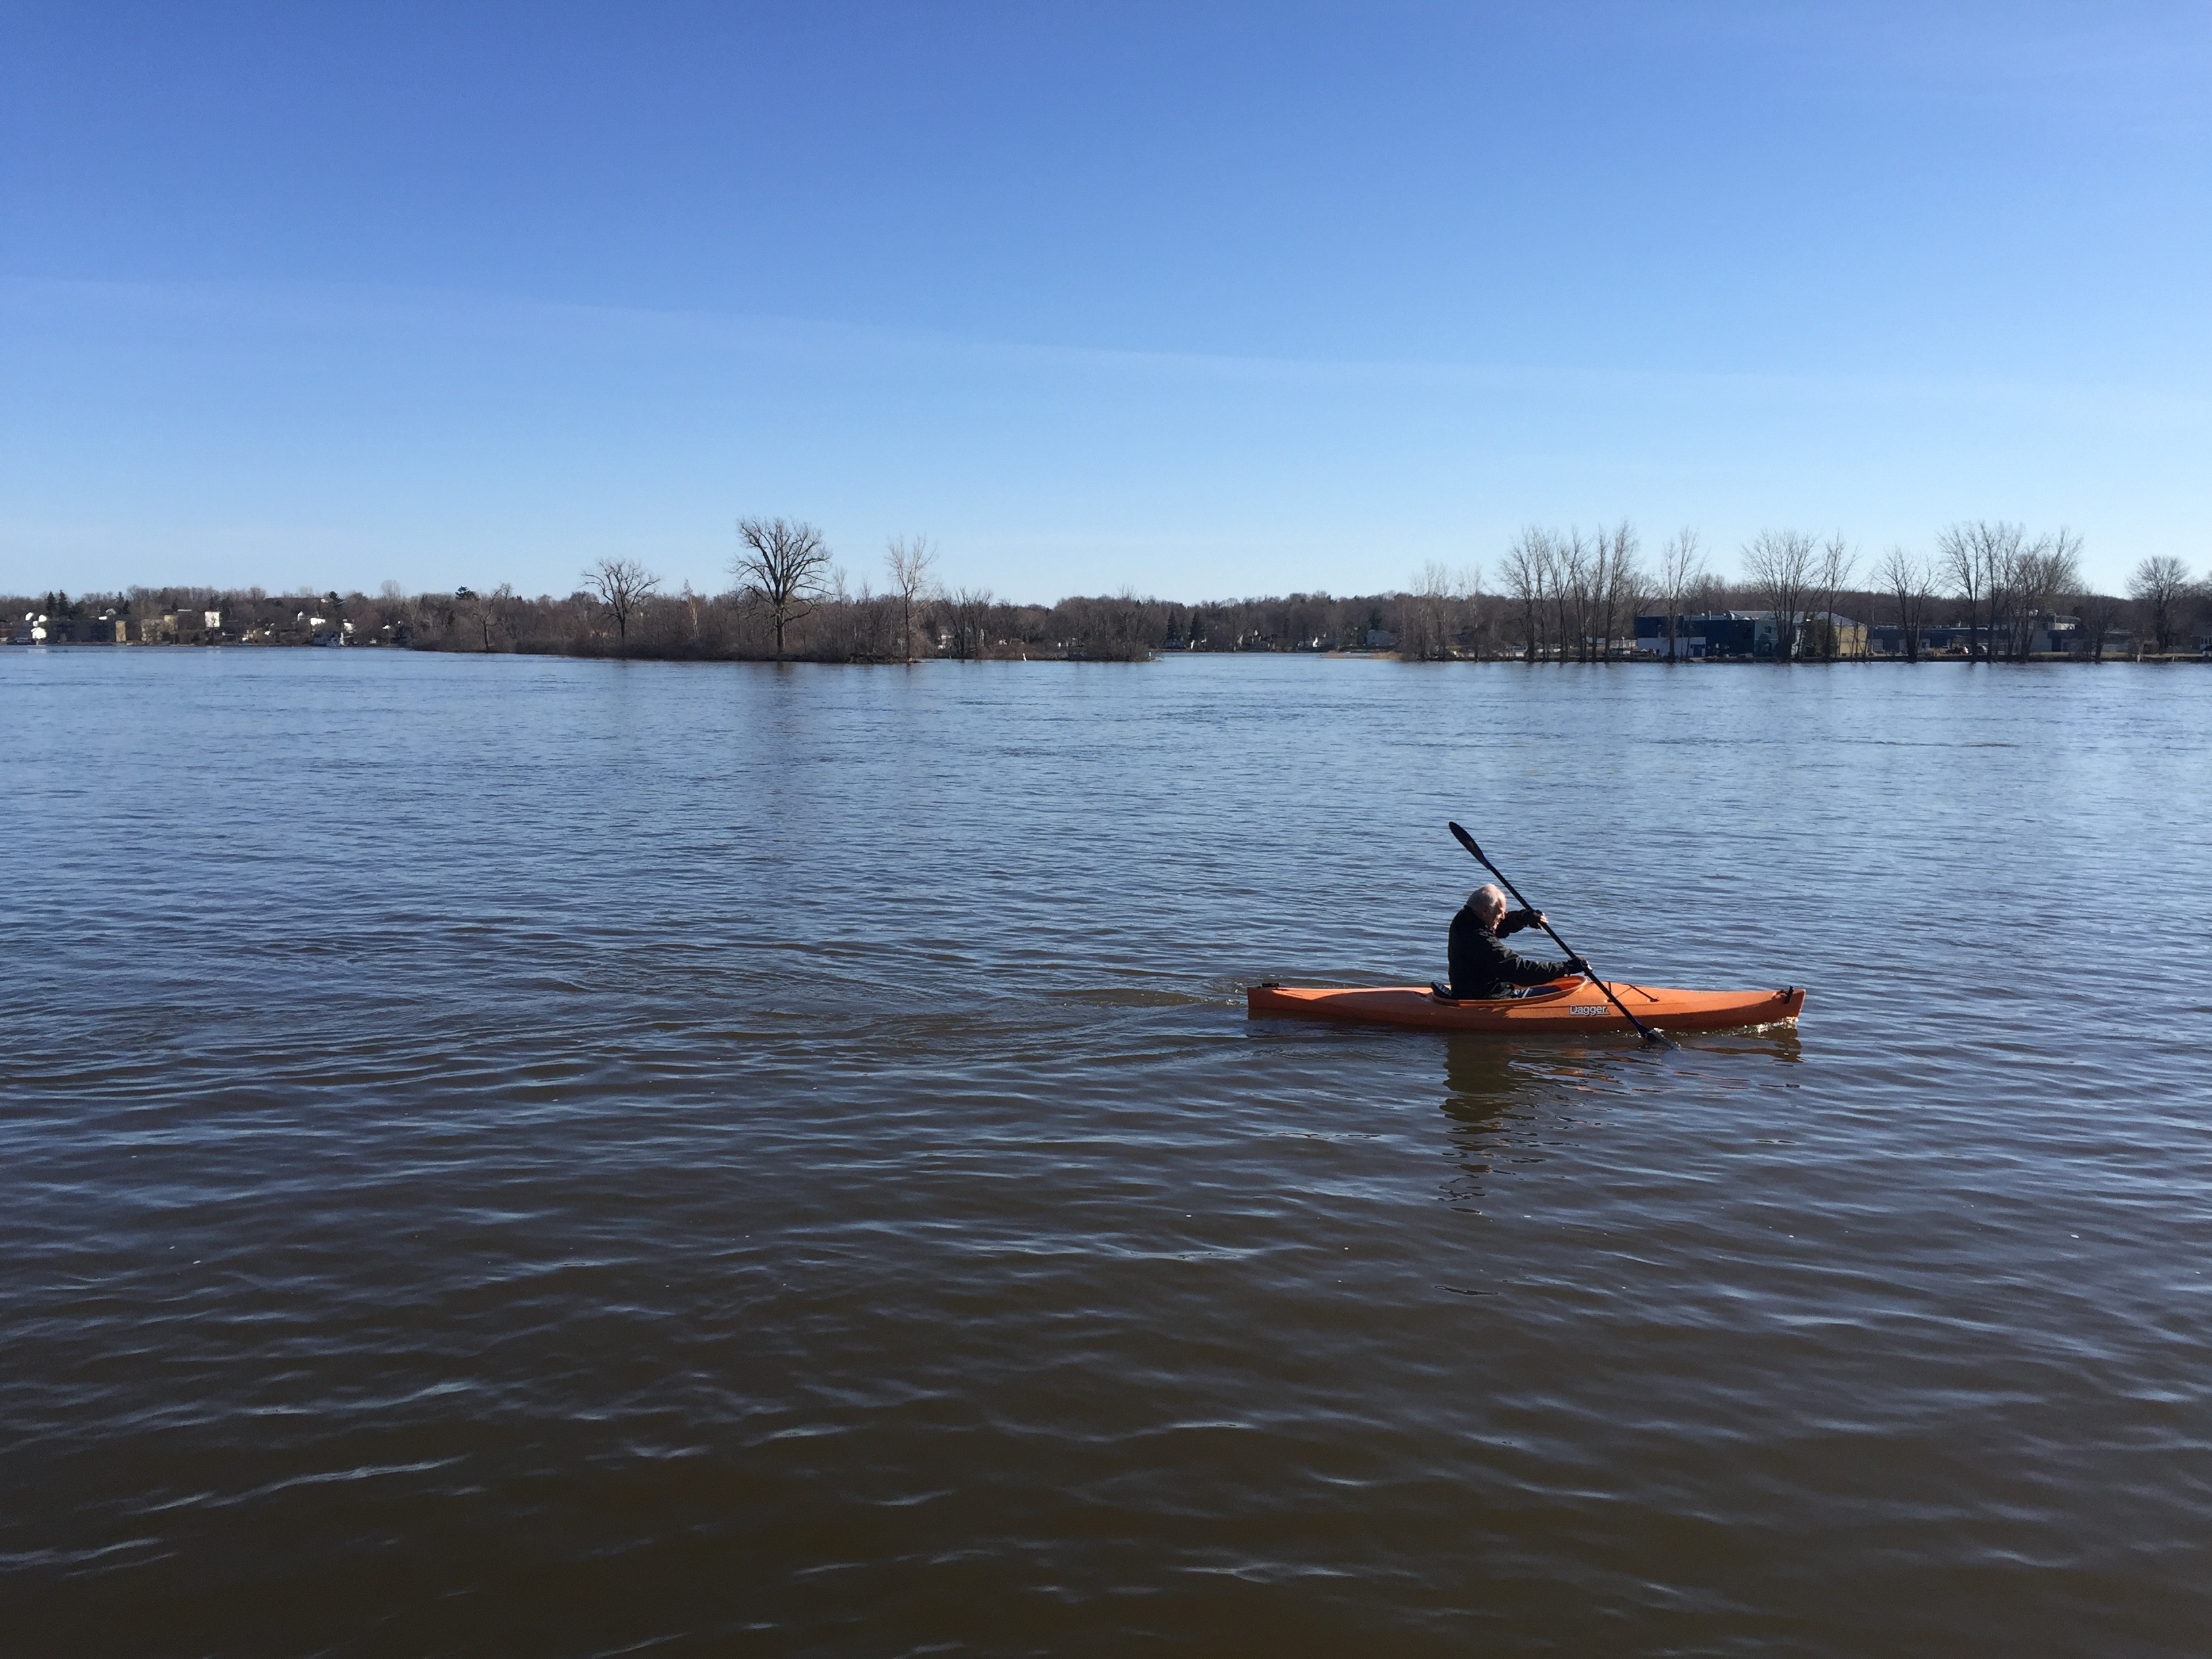
boat, lake, river, canoe, paddle, vehicle, kayak, sports equipment, boating, kayaking, watercraft, loch, canoeing, sea kayak, watercraft rowing